1917–18 Toronto Hockey Club season

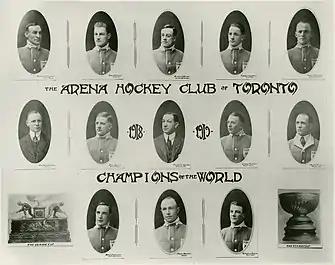
1917–18 season Toronto Arenas. Top row, from left: Rusty Crawford, Harry Meeking, Ken Randall, Corbett Denneny, Harry Cameron. Middle row, from left: Dick Carroll, Jack Adams, Charles Querrie, Alf Skinner, Frank Carroll. Bottom row, from left: Harry Mummery, Harry "Hap" Holmes, Reg Noble.

The 1917–18 Toronto Hockey Club season was the first season of the new Toronto franchise in the newly-organized National Hockey League (NHL). The team was intended as a 'temporary' franchise, operating without an official club nickname (the press would dub them the "Blue Shirts" or "Torontos", and in 1948 the NHL would engrave "Toronto Arenas" on the Stanley Cup as the 1917–18 winner) and without a formal organization separate from the Toronto Arena Company that managed the Arena Gardens. Despite this, the team came together to win the first NHL Championship, competing against existing teams that had transferred directly from the National Hockey Association (NHA). Toronto would go on to win the Stanley Cup by defeating the Pacific Coast Hockey Association champion Vancouver Millionaires – the first Stanley Cup for an NHL team and the second Cup for a Toronto team after the Toronto Blueshirts' victory in the 1913–14 season of the NHA. To this day, the Toronto Arenas are the only team in the four major North American sports to win the title in their first season as a franchise.